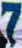
Number: 7